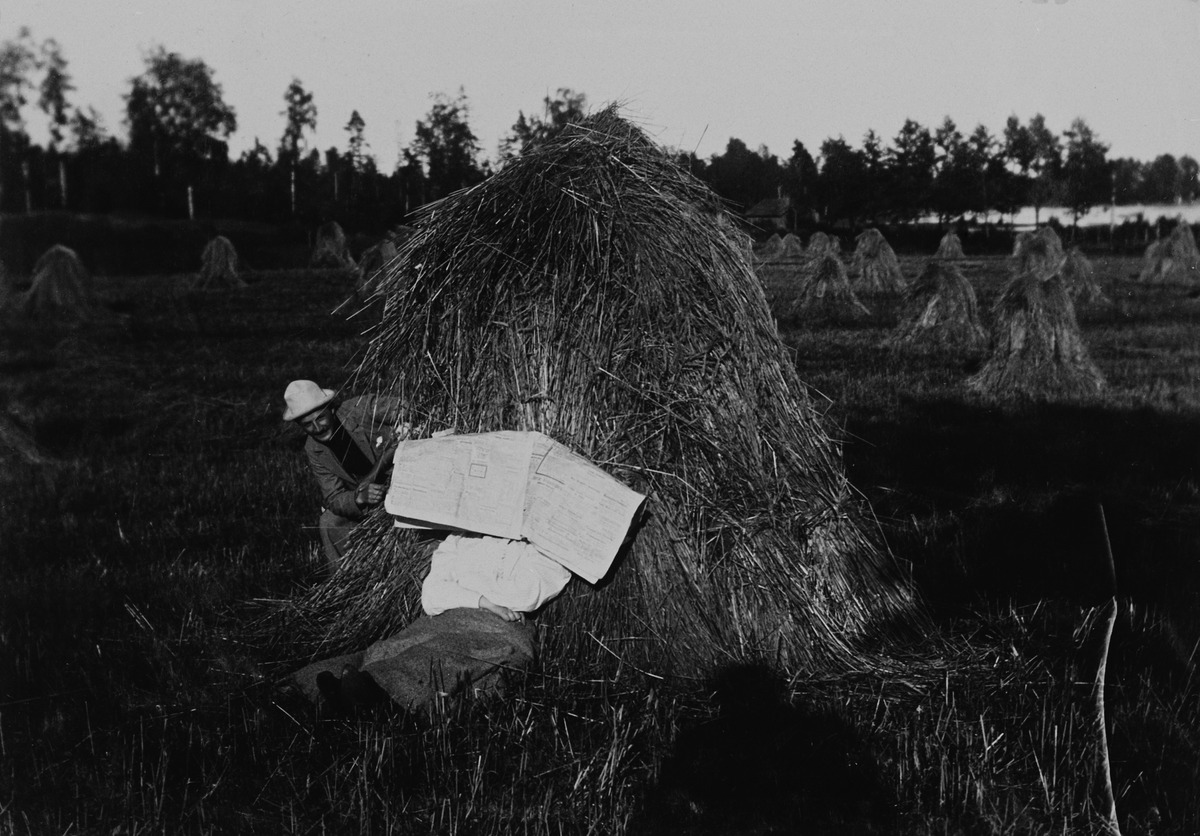
Korjattua viljaa
sisällön kuvaus: Korjattua viljaa. Lauttasaaren kartano. mustavalkoinen
Kuvaaja: Mitterhusen, Karl, valokuvaaja
Ajankohta: kuvausaika 1898
Paikka: Suomi, Uusimaa, Helsinki, Lauttasaari Helsinki
Aiheet: saaret, pellot, vilja, viljankorjuu, miehet, päähineet, koivu, rannat